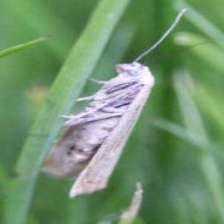
Species: BIRD CHERRY ERMINE MOTH